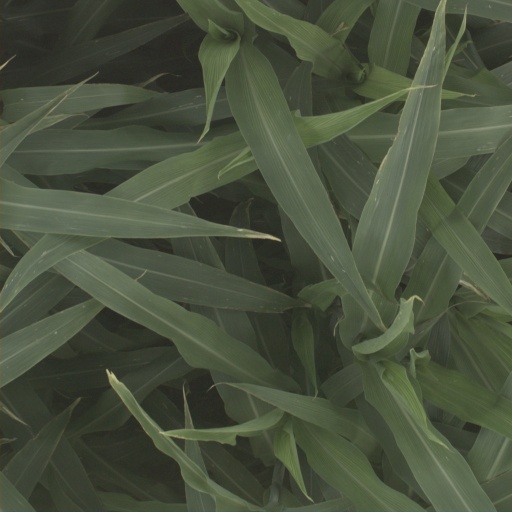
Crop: sorghum